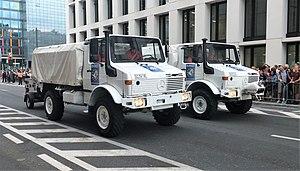
Véhicules de B-FAST (Belgian First Aid and Support Team) au défilé national le 21 juillet 2018
B-FAST est un groupe d'intervention humanitaire rapide belge. Élaboré à la suite du séisme de 1999 à Izmit par le gouvernement Verhofstadt I, sa création a été officialisée par un Arrêté royal du 28 février 2003. Il s'agit en fait d'une cellule de coordination de plusieurs services publics destinée à faciliter l'envoi rapide de premiers secours à l'étranger en cas de catastrophe de grande ampleur. Les missions sont limitées dans le temps, répondent à une demande explicite et ne couvrent pas les pays en guerre.